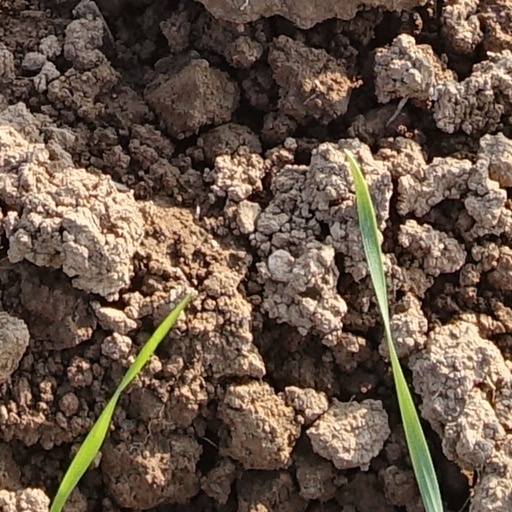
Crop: wheat